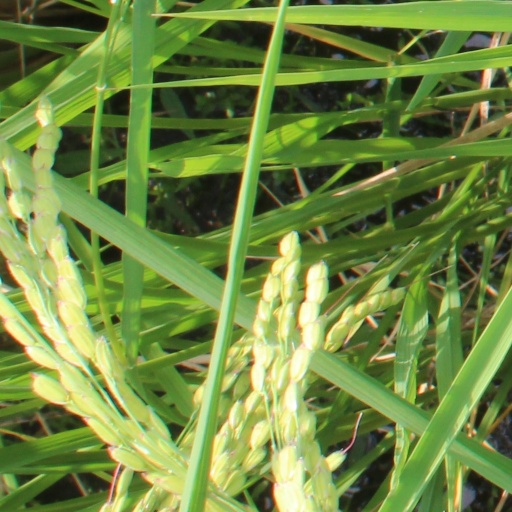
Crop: rice